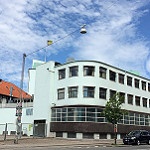
Label: buildings